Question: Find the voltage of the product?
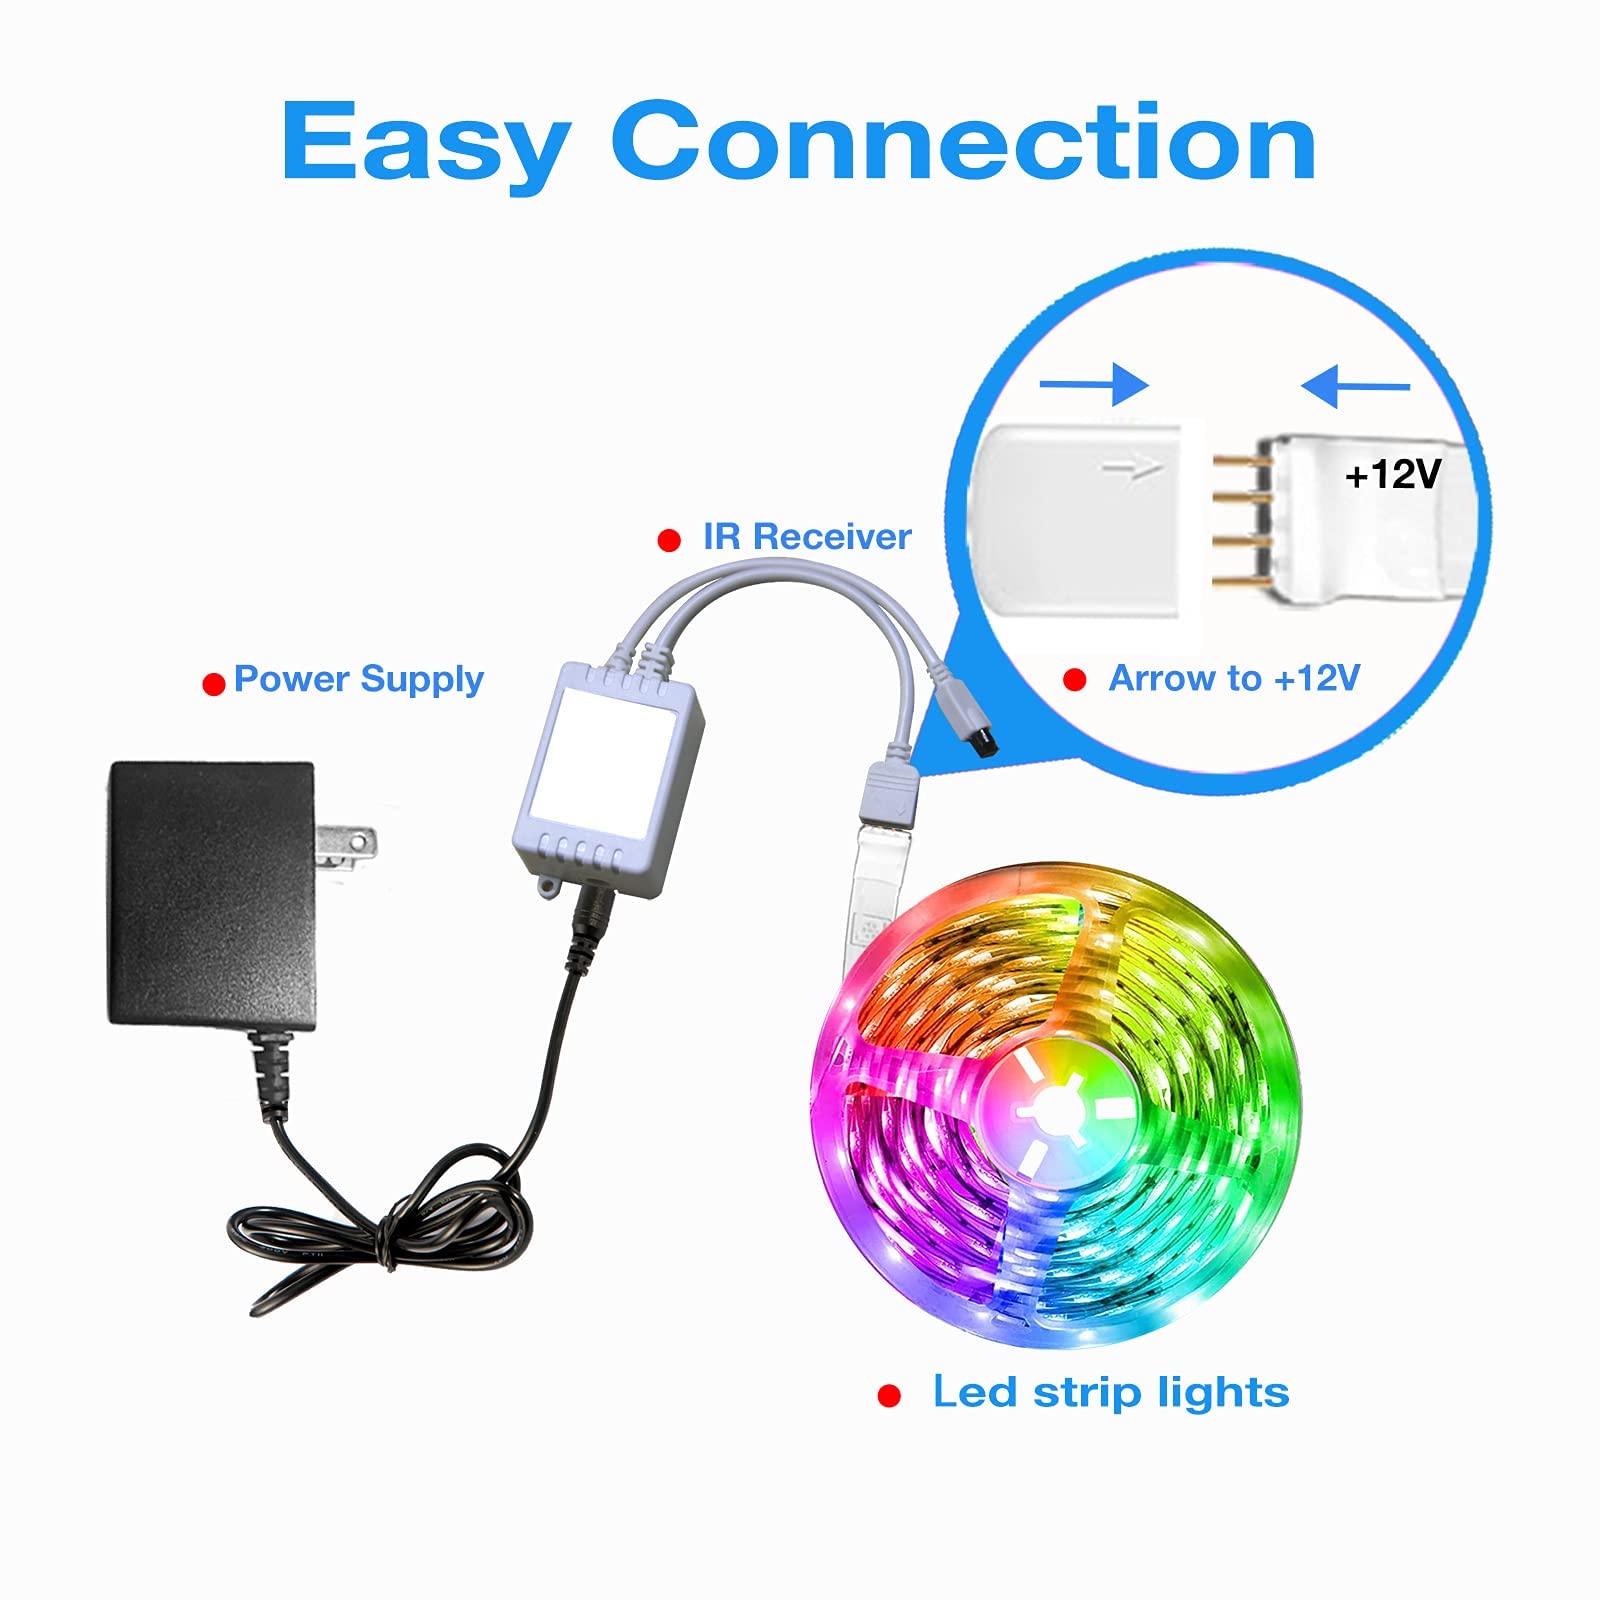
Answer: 12.0 volt